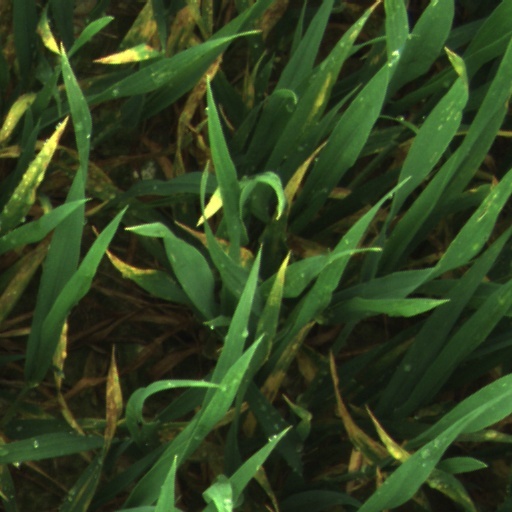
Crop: wheat